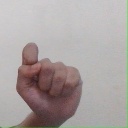
अक्षर: घ